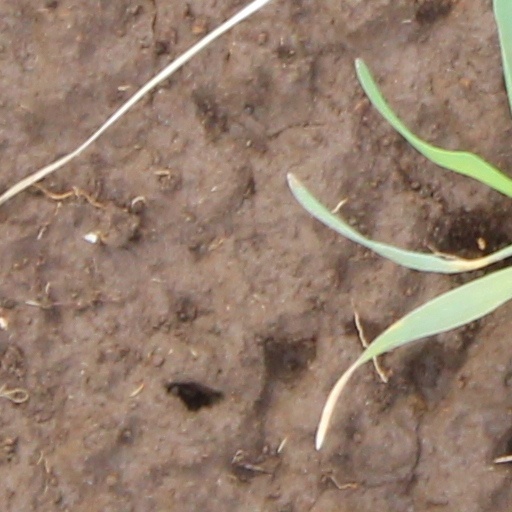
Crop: wheat